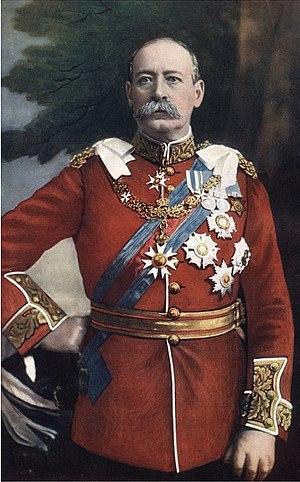
Le field marshal est le plus haut grade dans l'armée de terre britannique depuis 1736. C'est l'équivalent d'un Admiral of the Fleet dans la Royal Navy et d'un Marshal of the Royal Air Force. Ce grade a été utilisé de façon sporadique tout au long de son histoire et a été vacant au cours des XVIIIᵉ et XIXᵉ siècles.